Tower Bends

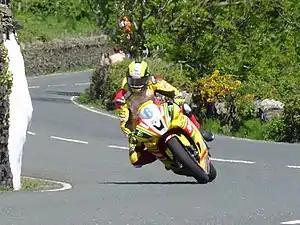
Ian Hutchinson at Tower Bends in the Supersport A race during 2012 TT races

During a Royal visit to the Isle of Man by Queen Victoria and Albert, Prince Consort aboard the Royal Yacht HMY "Victoria and Albert" on 20 September 1847, the Prince Consort was rowed ashore and landed at Ballure shore near Ramsey. After climbing the "Lhergy Frissell" (from ), the Prince Consort viewed the nearby town of Ramsey and the northern plain of the Isle of Man.